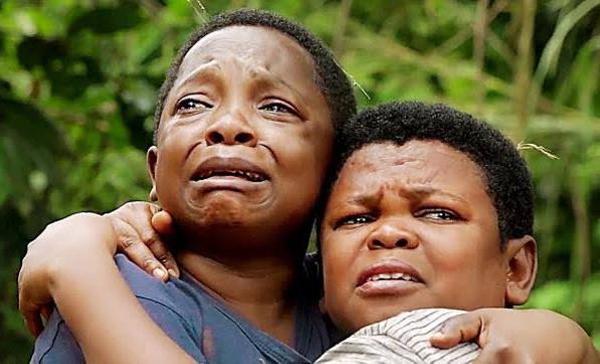
回答: これからはバイデンの時代だね